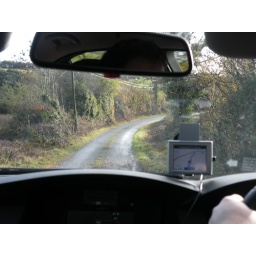
driving down a VERY narrow road in Ireland on our way to Limerick.glad we didn't meet an oncoming car